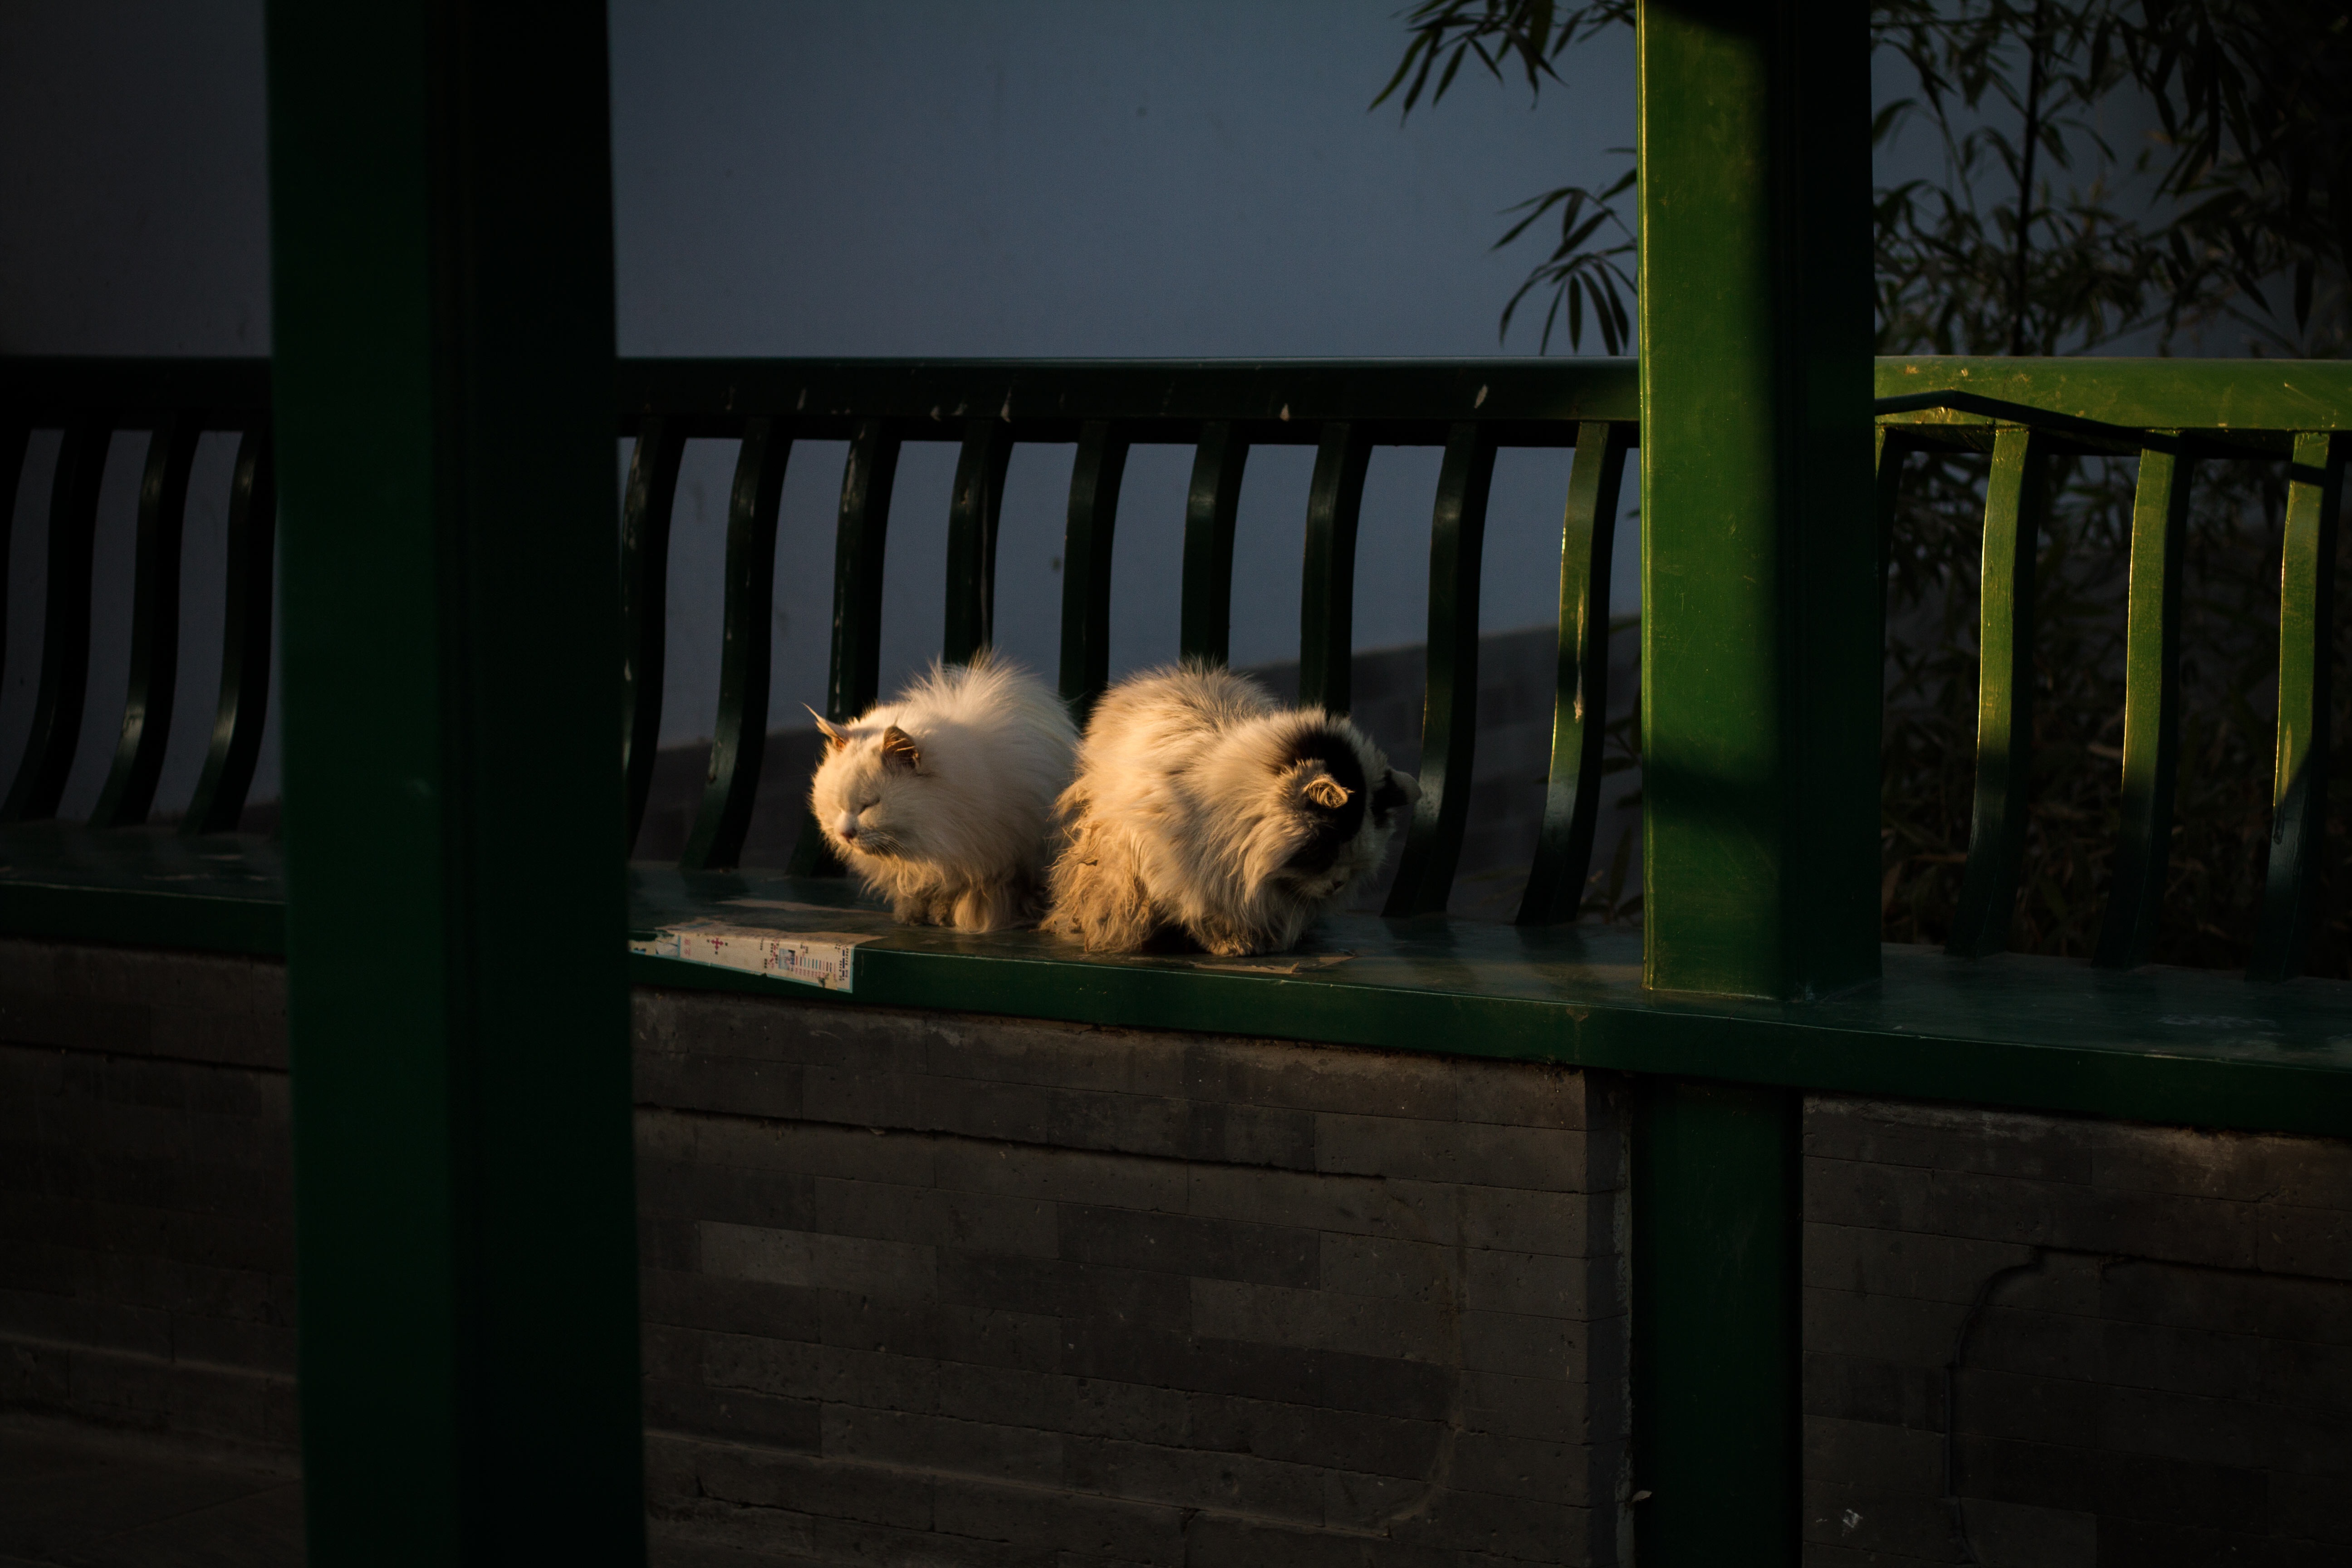
cat, mammal, beijing, screenshot, dog like mammal, zhongshan park